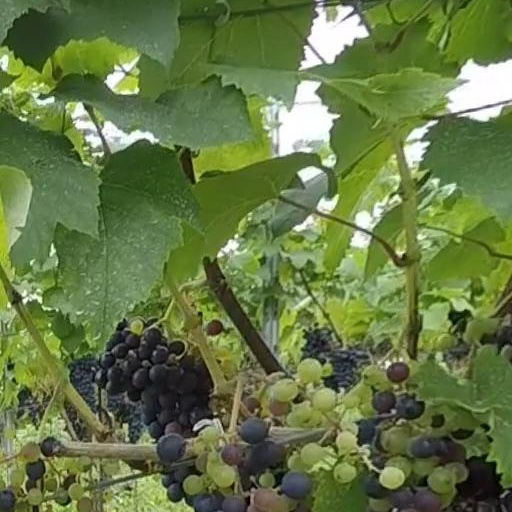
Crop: grape